Prince Edward, Duke of Kent and Strathearn

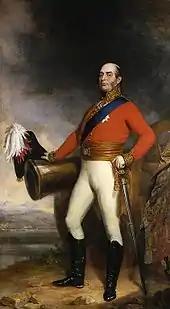
Prince Edward, Duke of Kent, Commander-in-Chief, North America, 1791–1802

Due to the extreme Mediterranean heat, Edward requested to be transferred to present-day Canada, specifically Quebec, in 1791. Edward arrived in Canada in time to witness the proclamation of the Constitutional Act of 1791, became the first member of the Royal Family to tour Upper Canada, and became a fixture of British North American society. Edward and his mistress, Julie St. Laurent, became close friends with the French Canadian family of Ignace-Michel-Louis-Antoine d'Irumberry de Salaberry; the Prince mentored all of the family's sons throughout their military careers. Edward guided Charles de Salaberry throughout his career, and made sure that the famous commander was duly honoured after his leadership during the Battle of Chateauguay.